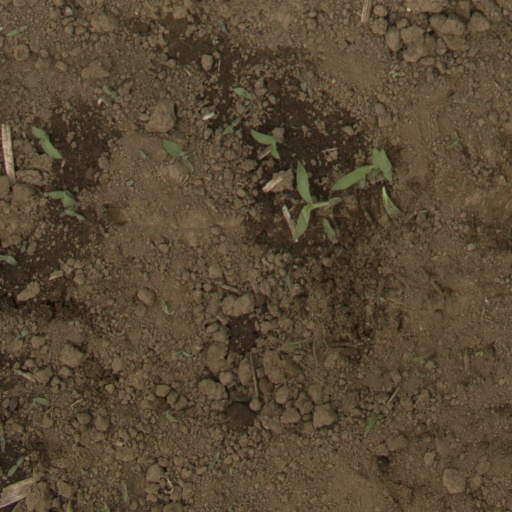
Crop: Jerusalem artichoke